Zoltán Horusitzky

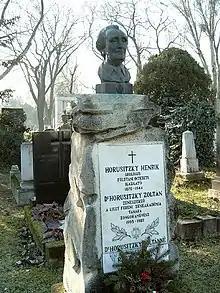
Horusitzky’s grave in Budapest

Zoltán Horusitzky (18 July 1903 in Pápa – 25 April 1985 in Budapest) was a Hungarian composer. A pupil of Kodály, from 1938 Horusitzky was editor of "A zene", a journal promoting the "Magyar Korus" movement.